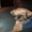
Label: dog